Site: brandenburg
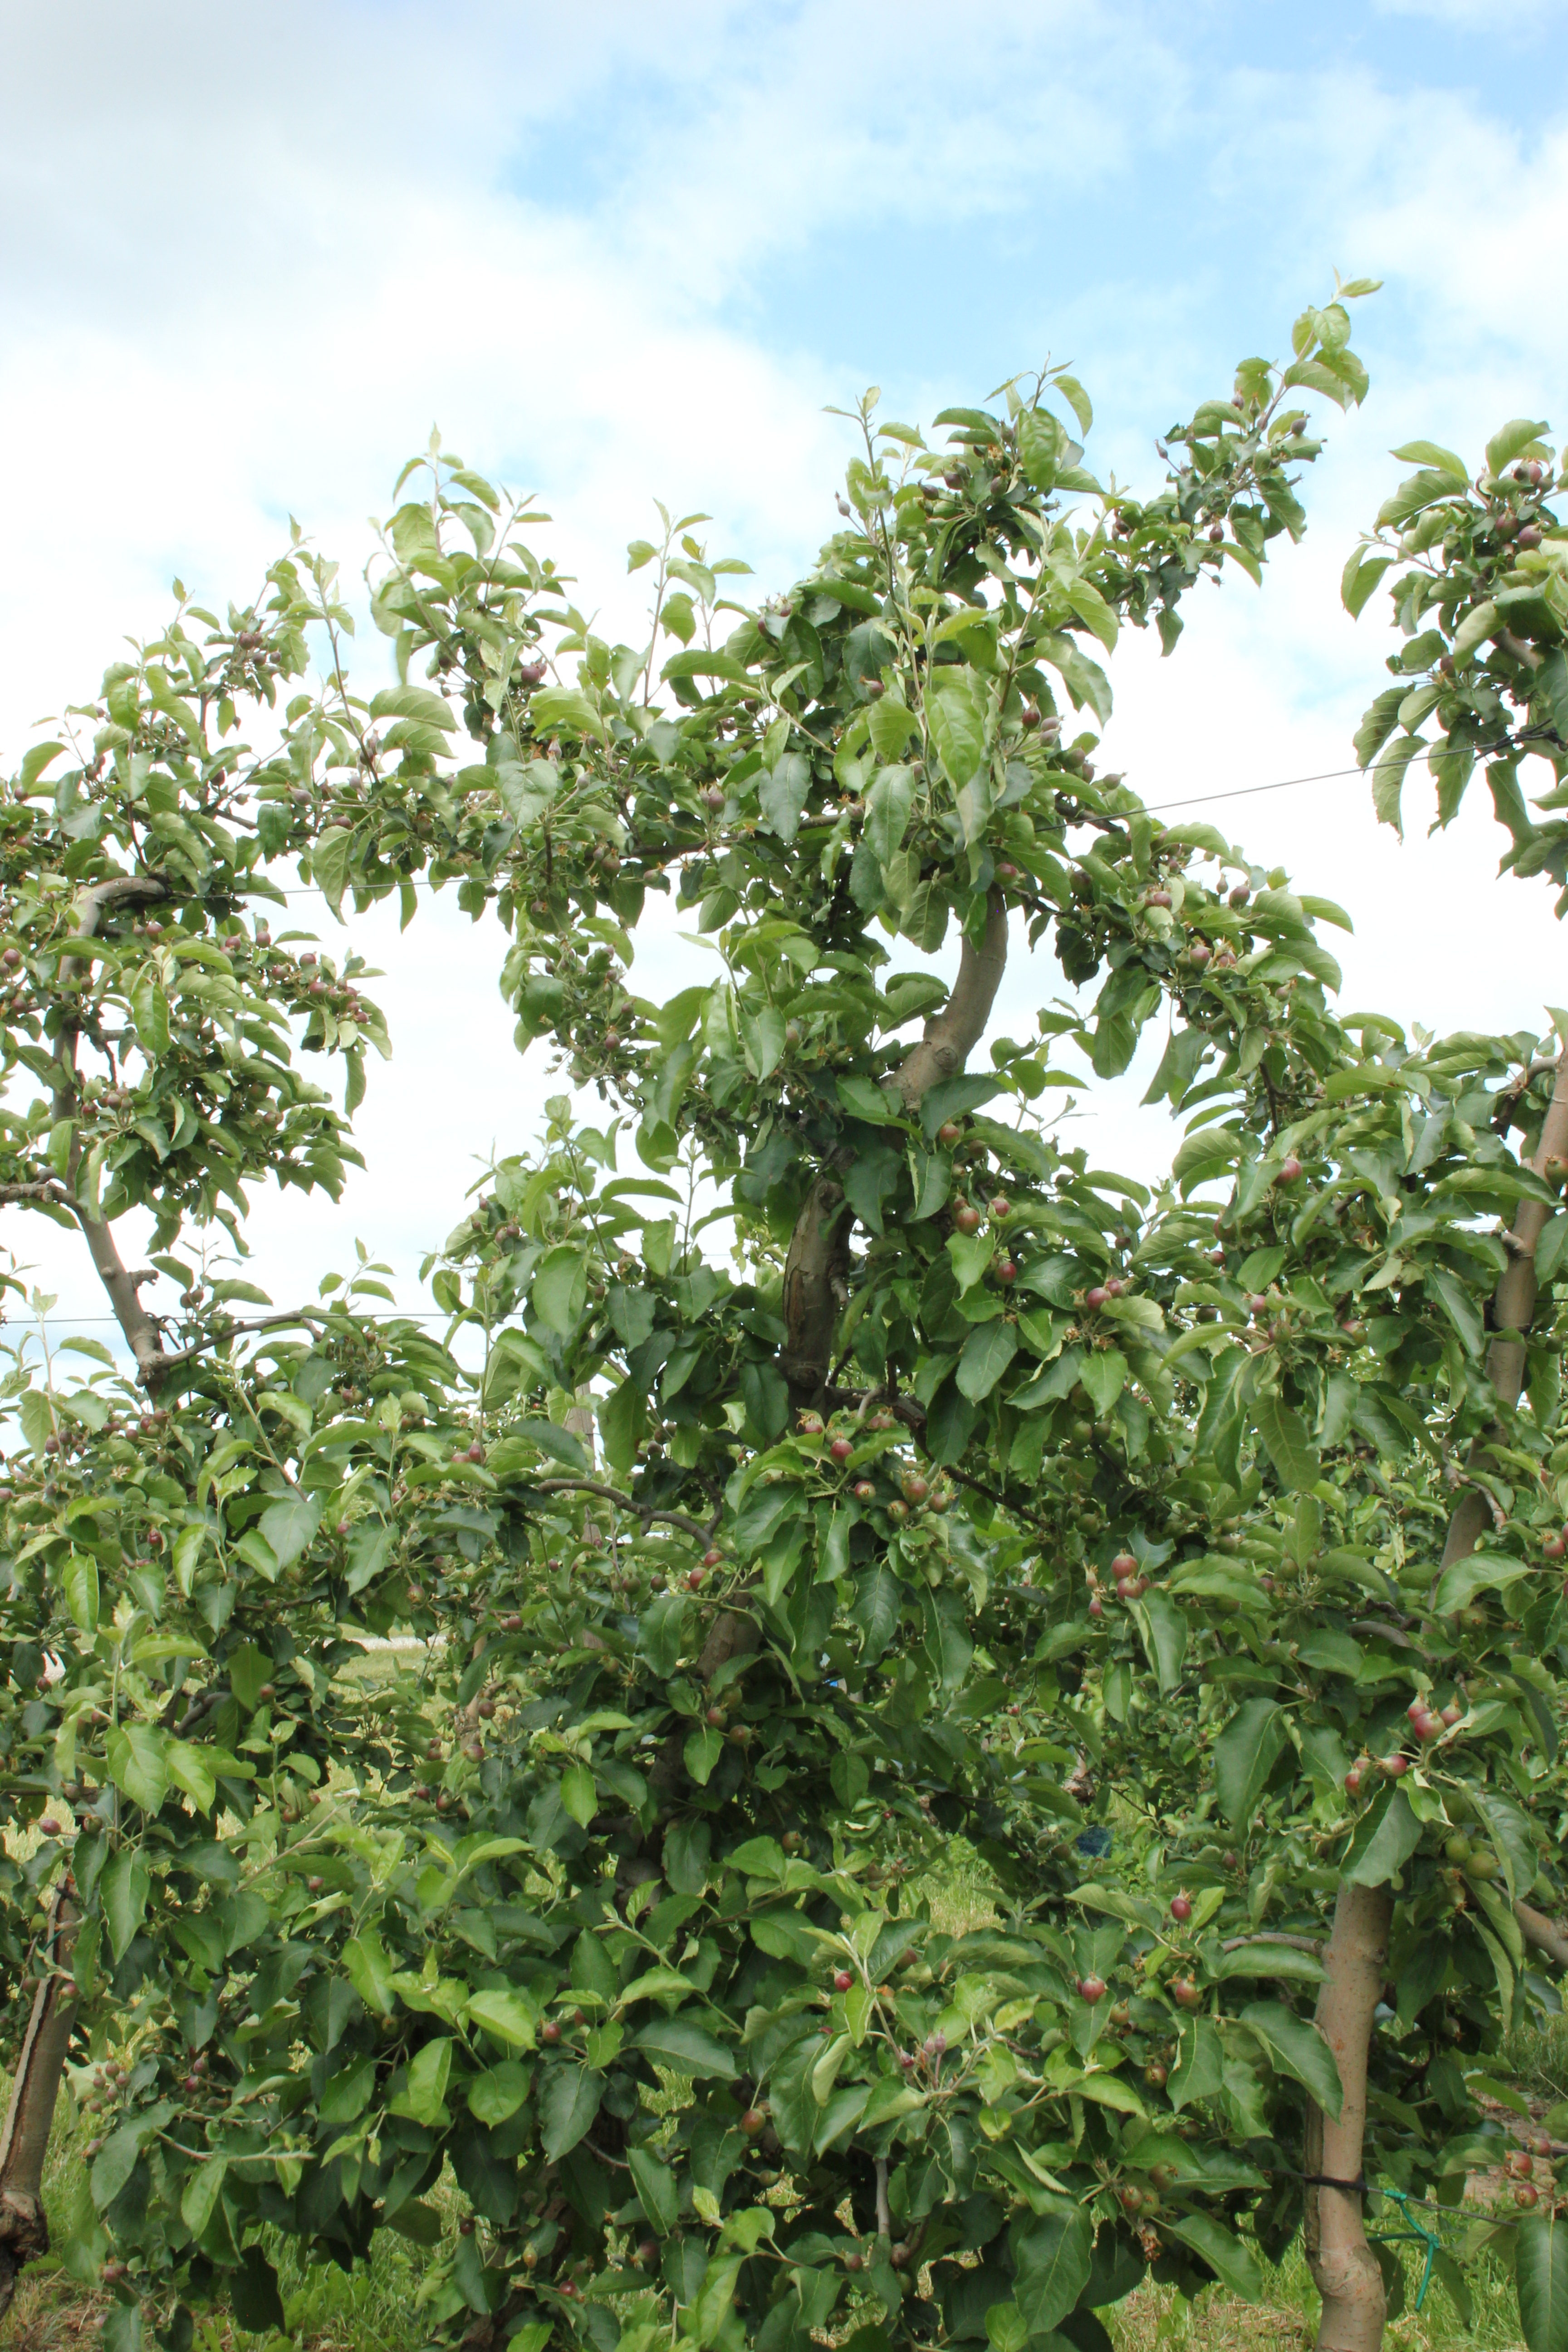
Growth stage (BBCH 72): Development of fruit